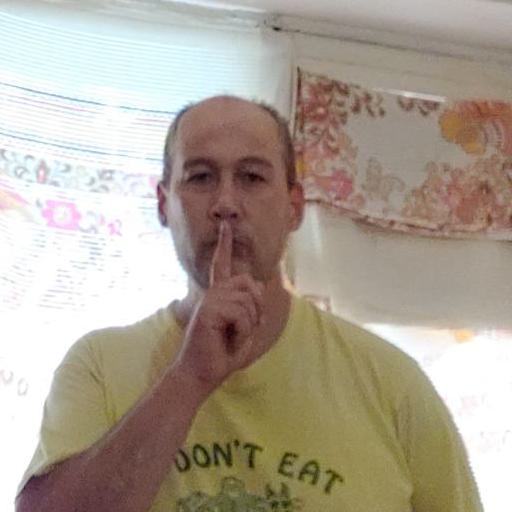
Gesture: mute